Linear infrastructure intrusions

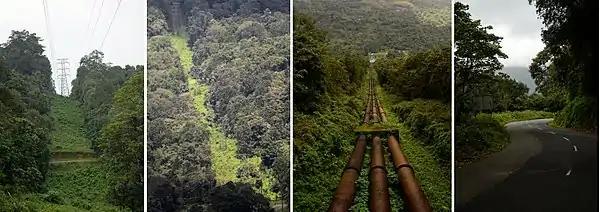
Electric power transmission lines, pipelines, and roads as linear infrastructure intrusions in natural areas

Linear infrastructure intrusions into natural ecosystems are man-made linear infrastructure such as roads and highways, electric power lines, railway lines, canals, pipelines, firebreaks, and fences. These intrusions cause linear opening through the habitat or breakage in landscape connectivity due to infrastructure creation and maintenance, which is known to have multiple ecological effects in terrestrial and aquatic ecosystems. These effects include habitat loss and fragmentation, spread of invasive alien species, desiccation, windthrow, fires, animal injury and mortality (e.g., roadkill), changes in animal behaviour, pollution, microclimate and vegetation changes, loss of ecosystem services, increased pressures from development, tourism, hunting, garbage disposal, and associated human disturbances. These intrusions, considered crucial infrastructure for economic sectors such as transportation, power, and irrigation, may also have negative social impacts on indigenous and rural people through exposure to novel social and market pressures, loss of land and displacement, and iniquitous distribution of costs and benefits from infrastructure projects. The study of the ecological effects of linear infrastructure intrusions has spawning sub-fields of research such as road ecology and railroad ecology.